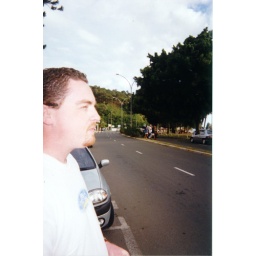
Ashley crossing the road to the beach in Noumea.